Bølling–Allerød Interstadial

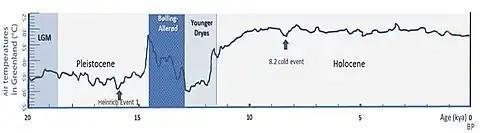
Greenland temperature trend after the Last Glacial Maximum, derived from the Greenland ice cores. It shows local warming of the Late Glacial Interstadial,, followed by very low temperatures for the most part of the Younger Dryas, rapidly rising afterwards to reach the level of the globally warm Holocene. This trend is not representative of the global temperatures - Southern Hemisphere experienced opposite changes during the Late Glacial Interstadial and the Younger Dryas.

The climate began to improve rapidly throughout Western Europe and the North European Plain c. 16,000-15,000 years ago. The environmental landscape became increasingly boreal, except in the far north, where conditions remained arctic. Sites of human occupation reappeared in northern France, Belgium, northwest Germany, and southern Britain between 15,500 and 14,000 years ago. Many of these sites are classified as Magdalenian. In Britain, the Creswellian culture developed as an offshoot of the Magdalenian.